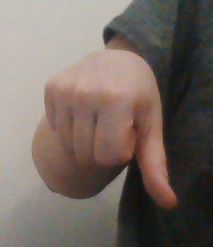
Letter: waw